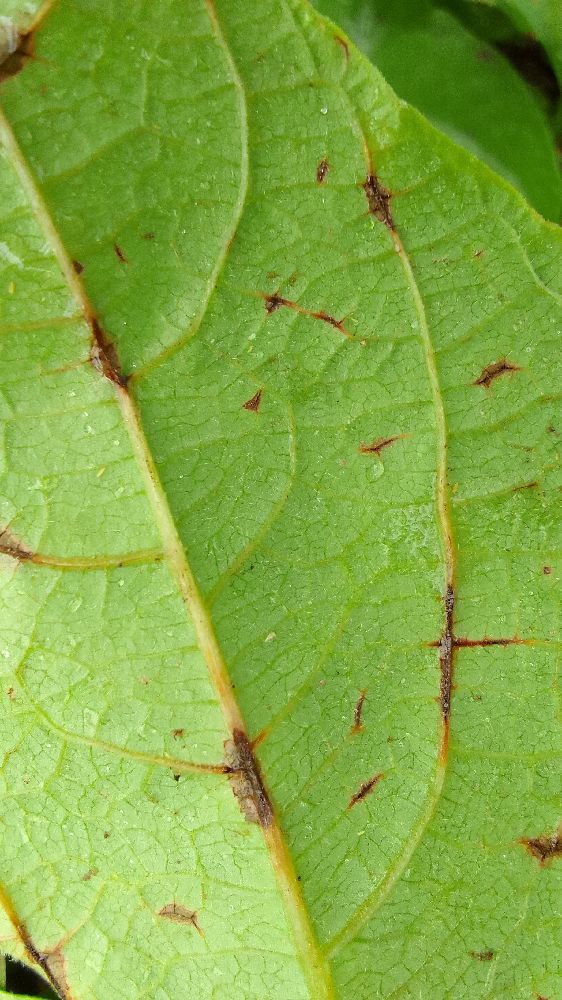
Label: anthracnose